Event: Nepal Earthquake
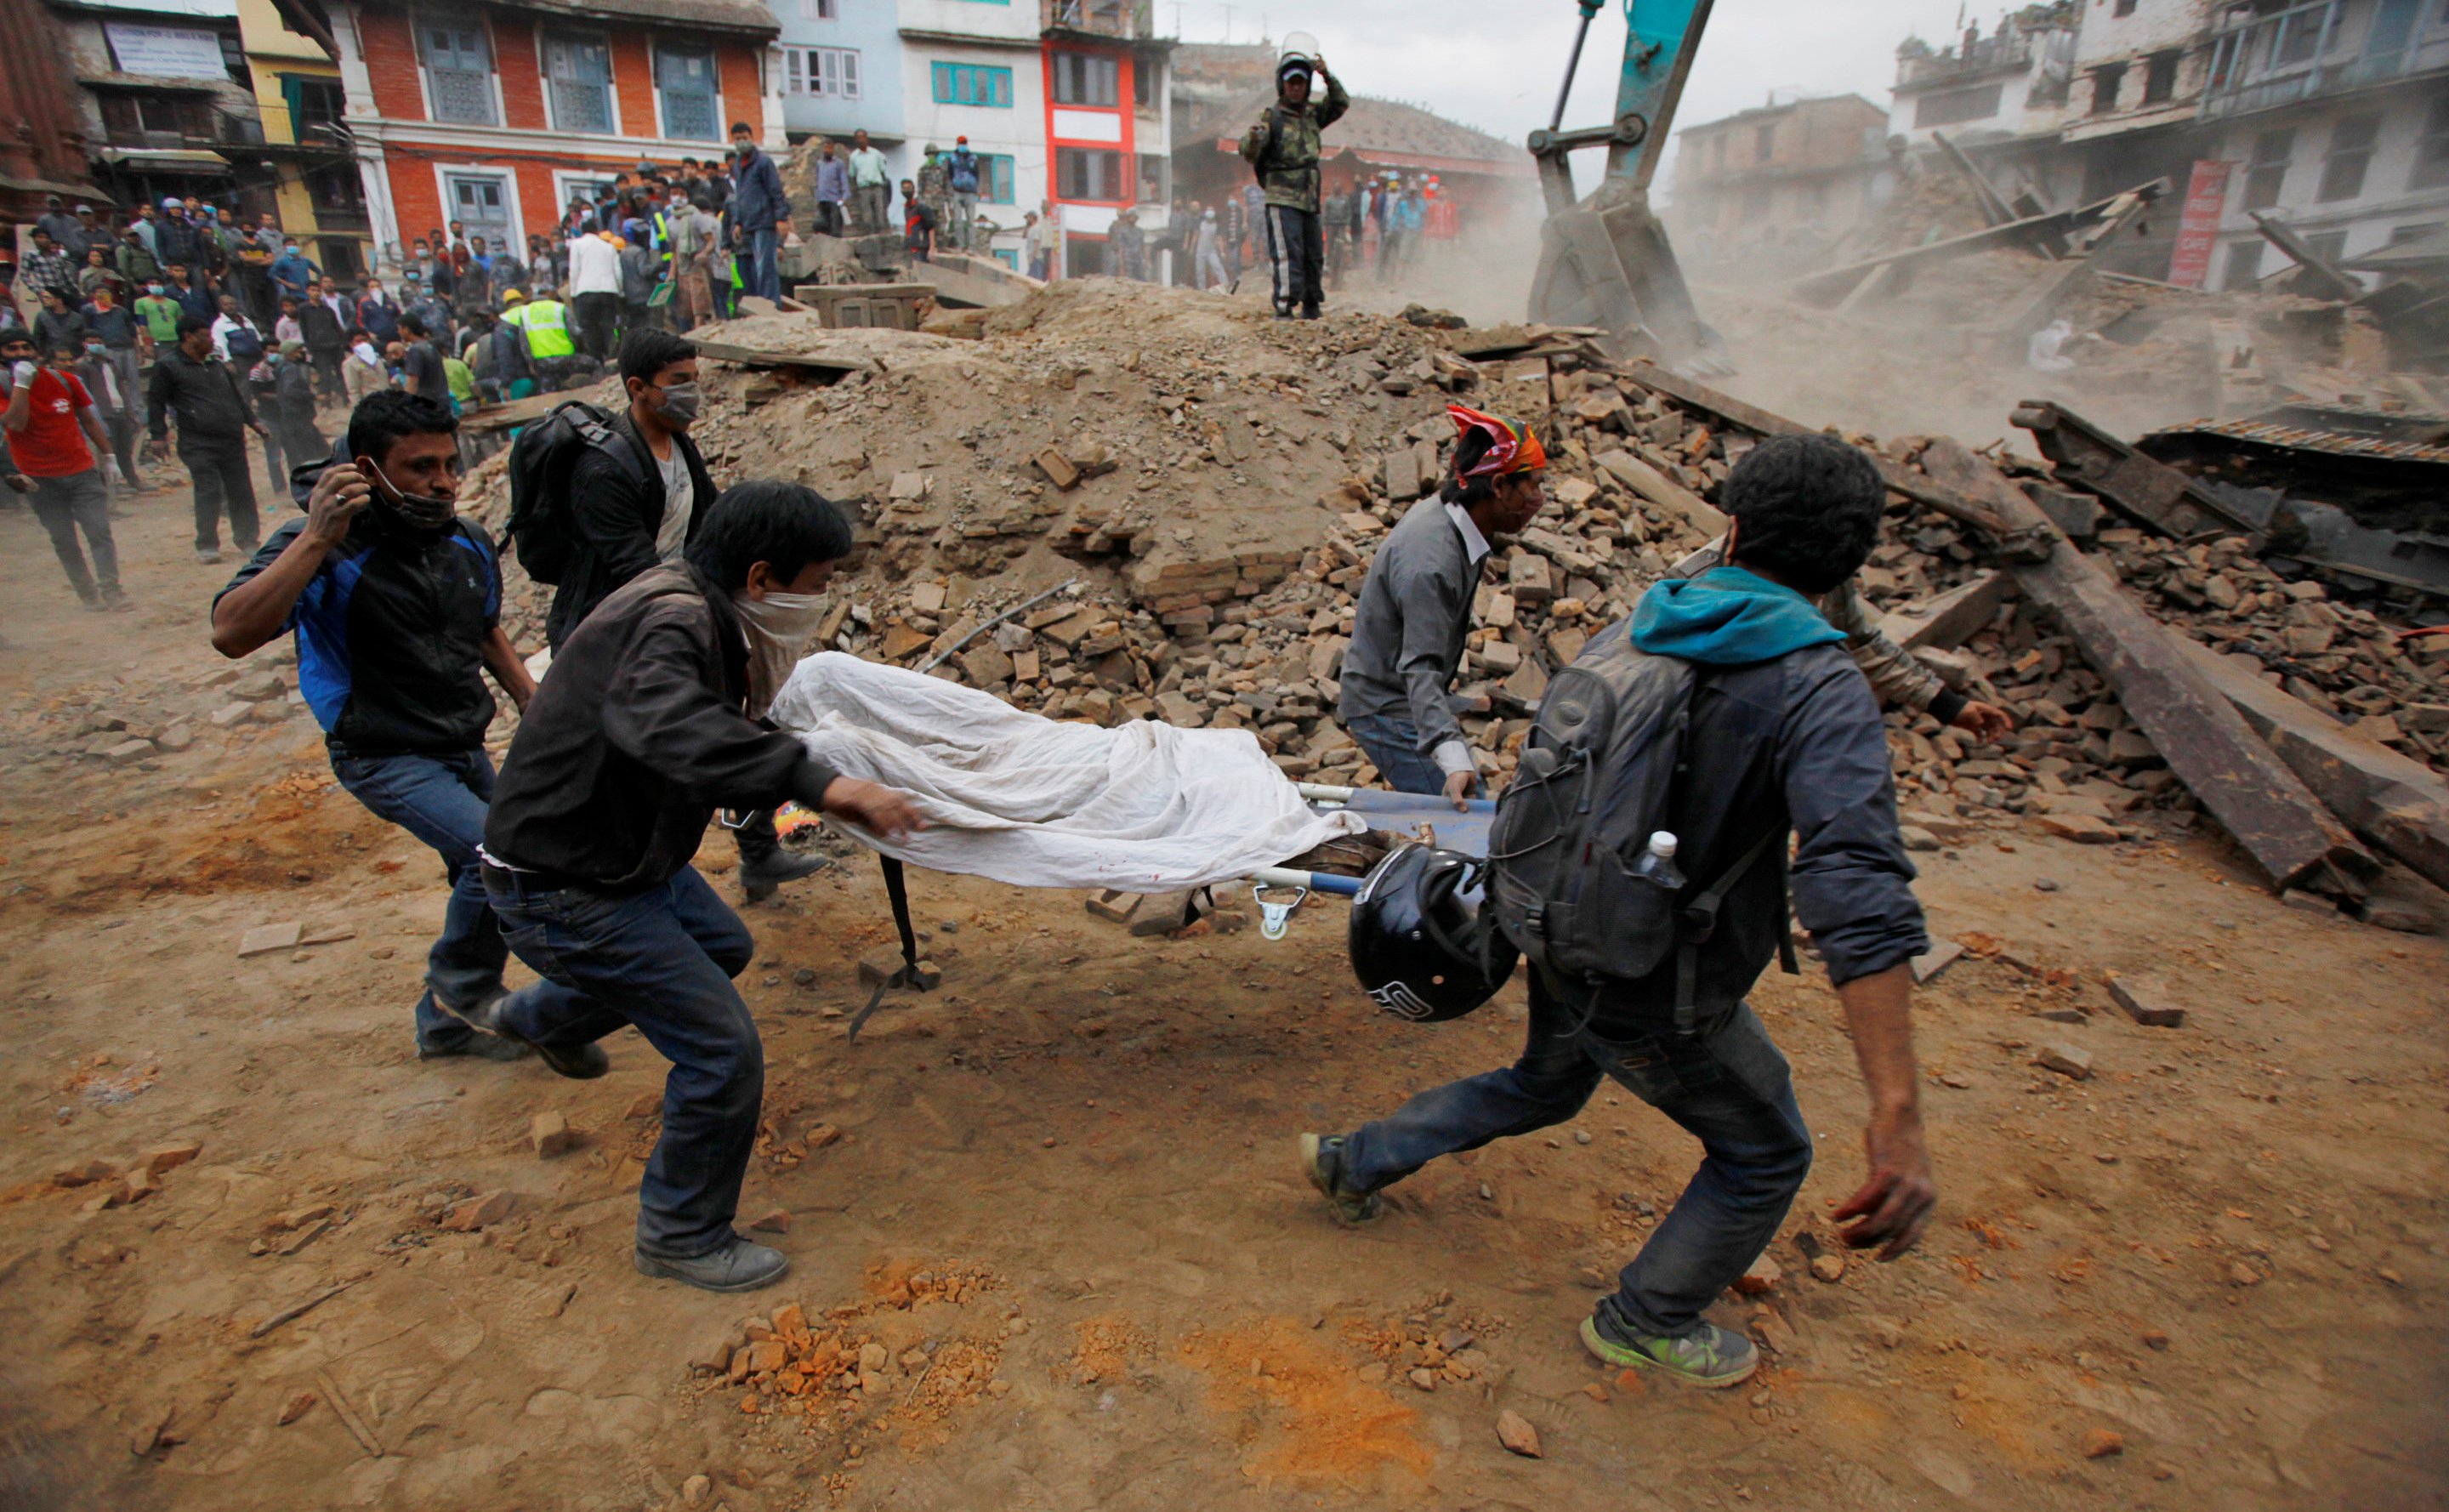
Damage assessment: damage